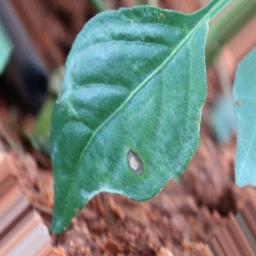
Label: cercospora